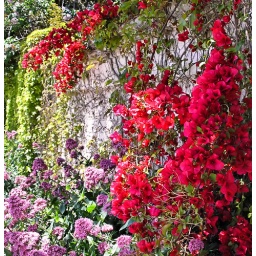
This is where I park at work. Beautiful shot of draping flowers over a white wall in Union City.